Heroin in Australia

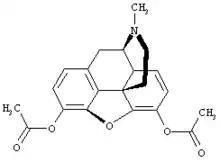
Chemical structure profile of heroin

Heroin is classified as an opioid drug produced from the opium poppy. The illicit use of heroin in Australia emerged during the 1960s. Its origins have been linked to American troops stationed in major cities such as Melbourne and Sydney, who introduced the drug to the red-light districts whilst on their recreational leave.